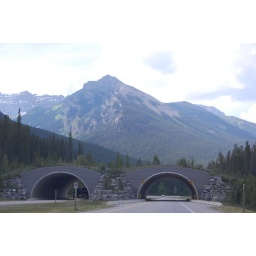
bridges that were built over the road for the animals to cross over.